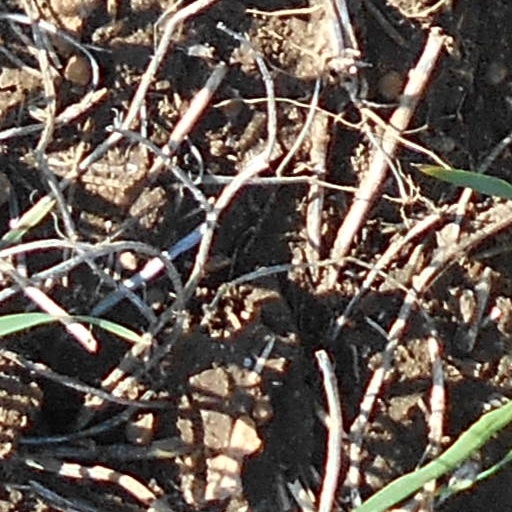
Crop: wheat